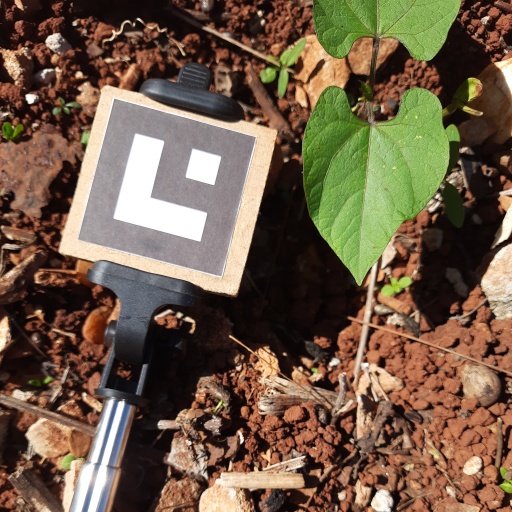
Observations: wavy surface, no eating holes, under sunlight